Humanitarianism

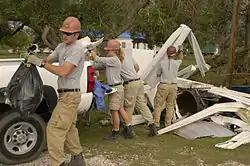
AmeriCorps volunteers, Louisiana, 2005

Humanitarianism is an ideology centered on the value of human life, whereby humans practice benevolent treatment and provide assistance to other humans to reduce suffering and improve the conditions of humanity for moral, altruistic, and emotional reasons.